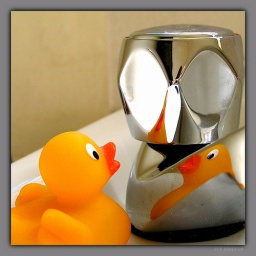
After nearly ten years with terrible taps, today the ducks in the bathroom can't believe their eyes.